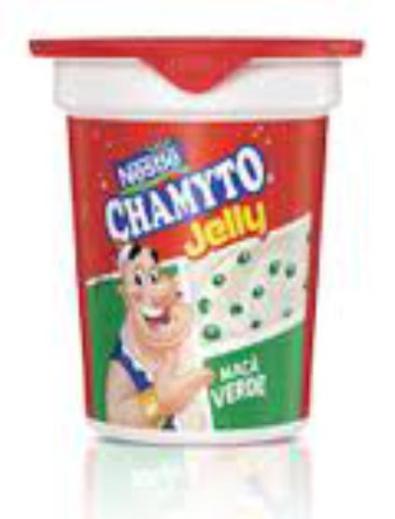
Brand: chamyto
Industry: Food